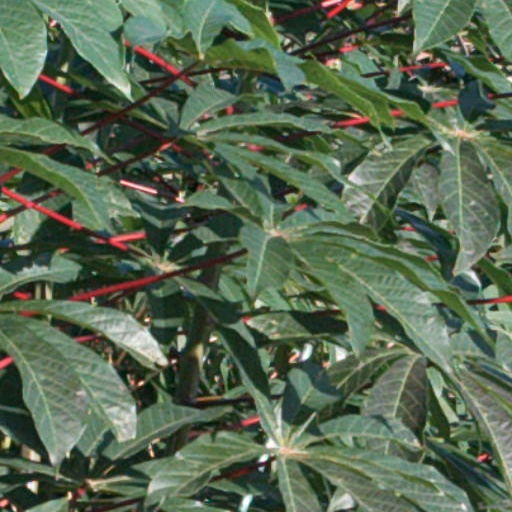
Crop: cassava